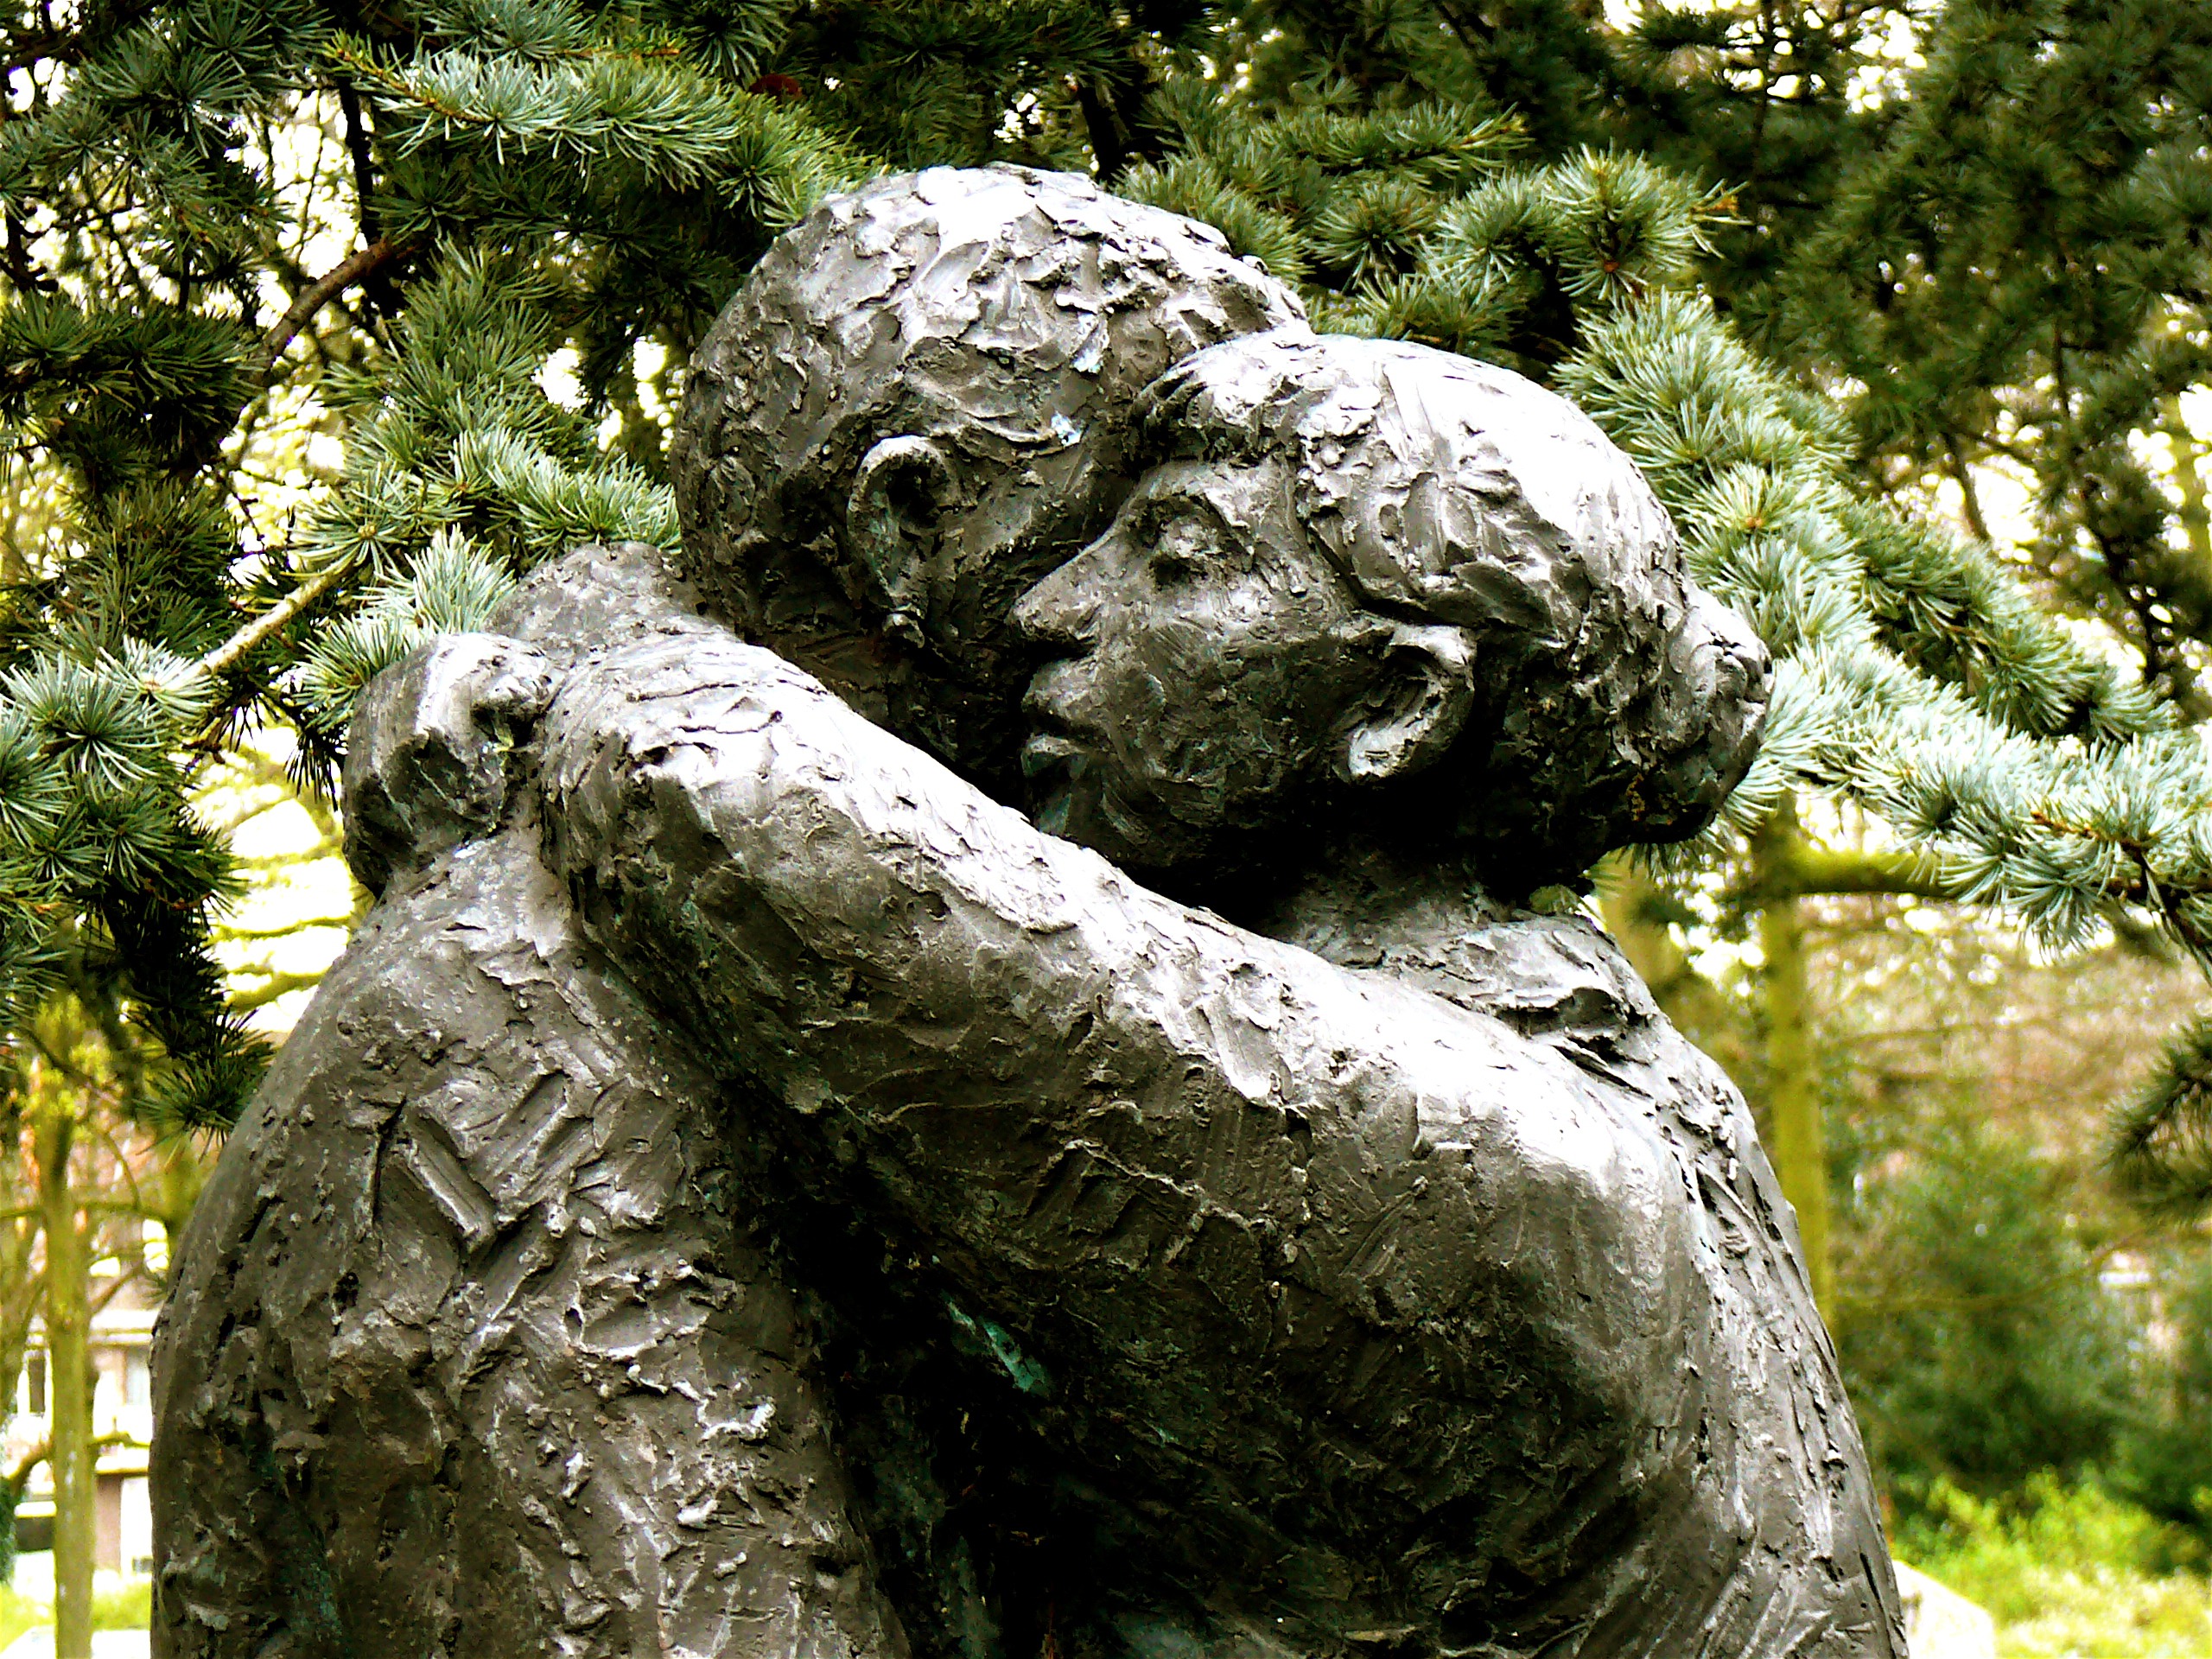
tree, rock, monument, statue, green, botany, garden, sculpture, memorial, art, carving, forgiveness, forgive, ancient history, forgive each other